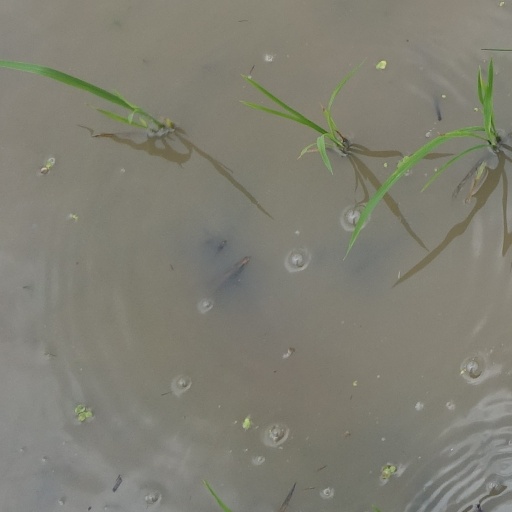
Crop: rice